Rolf Benirschke

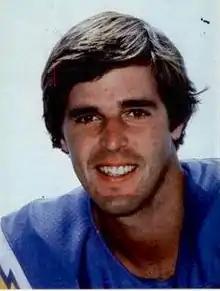
Benirschke with the Chargers 1982

Rolf Joachim Benirschke (born February 7, 1955) is an American former professional football player who was a placekicker in the National Football League (NFL). He played for the San Diego Chargers from 1977 until 1986. He is probably most known for missing a potential 27-yard game-winning field goal in overtime of the playoff game known as the "Epic in Miami” but then getting a second chance and connecting from 29 yards fourteen minutes into overtime to win the game on January 2, 1982.